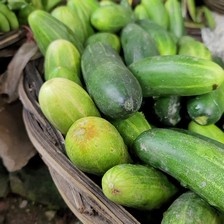
Label: cucumber